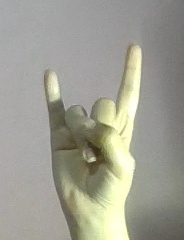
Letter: la